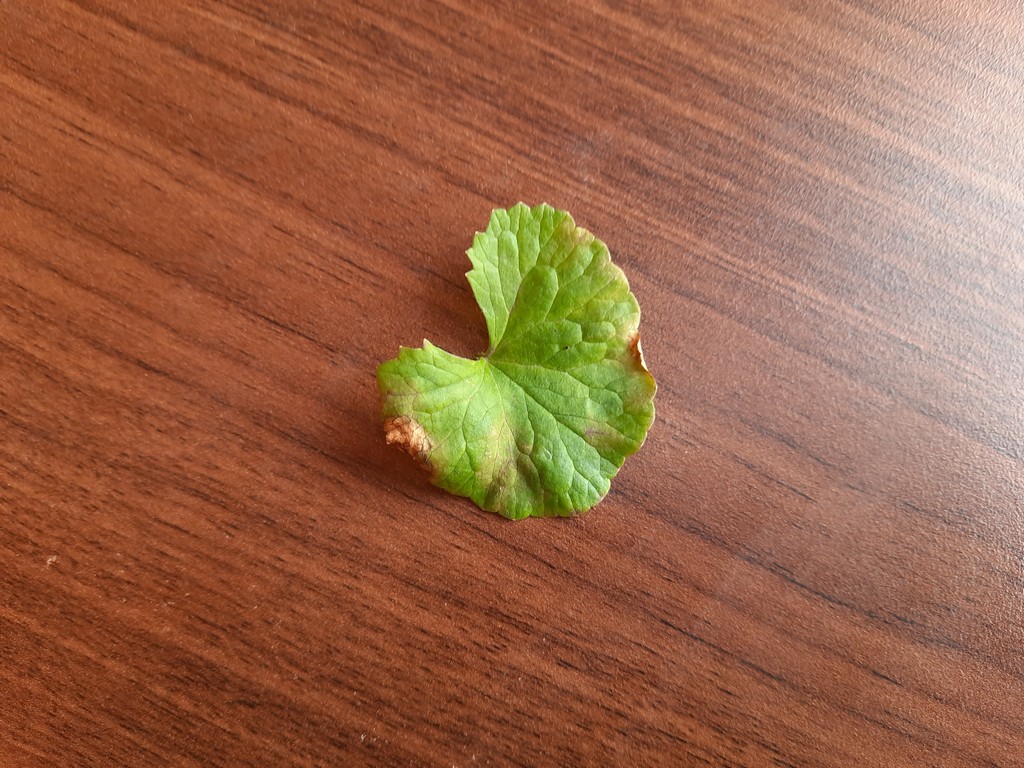
Label: Unhealthy